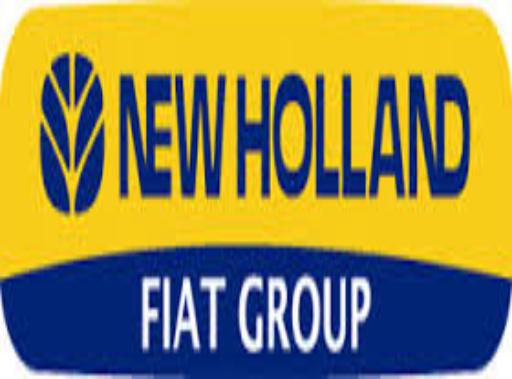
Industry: Others